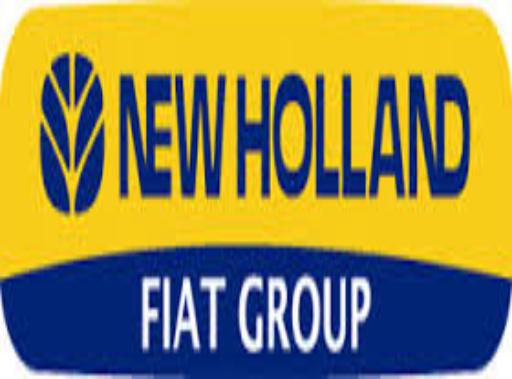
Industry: Others